Gene Stoltzfus

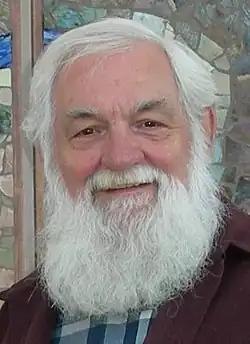
Gene Stoltzfus (October 19, 2008).

Mervin Eugene "Gene" Stoltzfus (February 1, 1940 – March 10, 2010) was an American peace activist, international development worker, founding director of Christian Peacemaker Teams (CPT), and pioneer in the international peace team movement. Drawing upon his Mennonite roots in pacifism and conscientious objection, Stoltzfus played a critical role in the anti-war movement among American aid workers in Vietnam in the 1960s, and helped shape diverse efforts of the global peace and justice community over the next forty years. As long-time director of CPT, he developed a practical vision of international justice-making through the use of grassroots faith-based peace teams, trained in the discipline of nonviolent direct action.